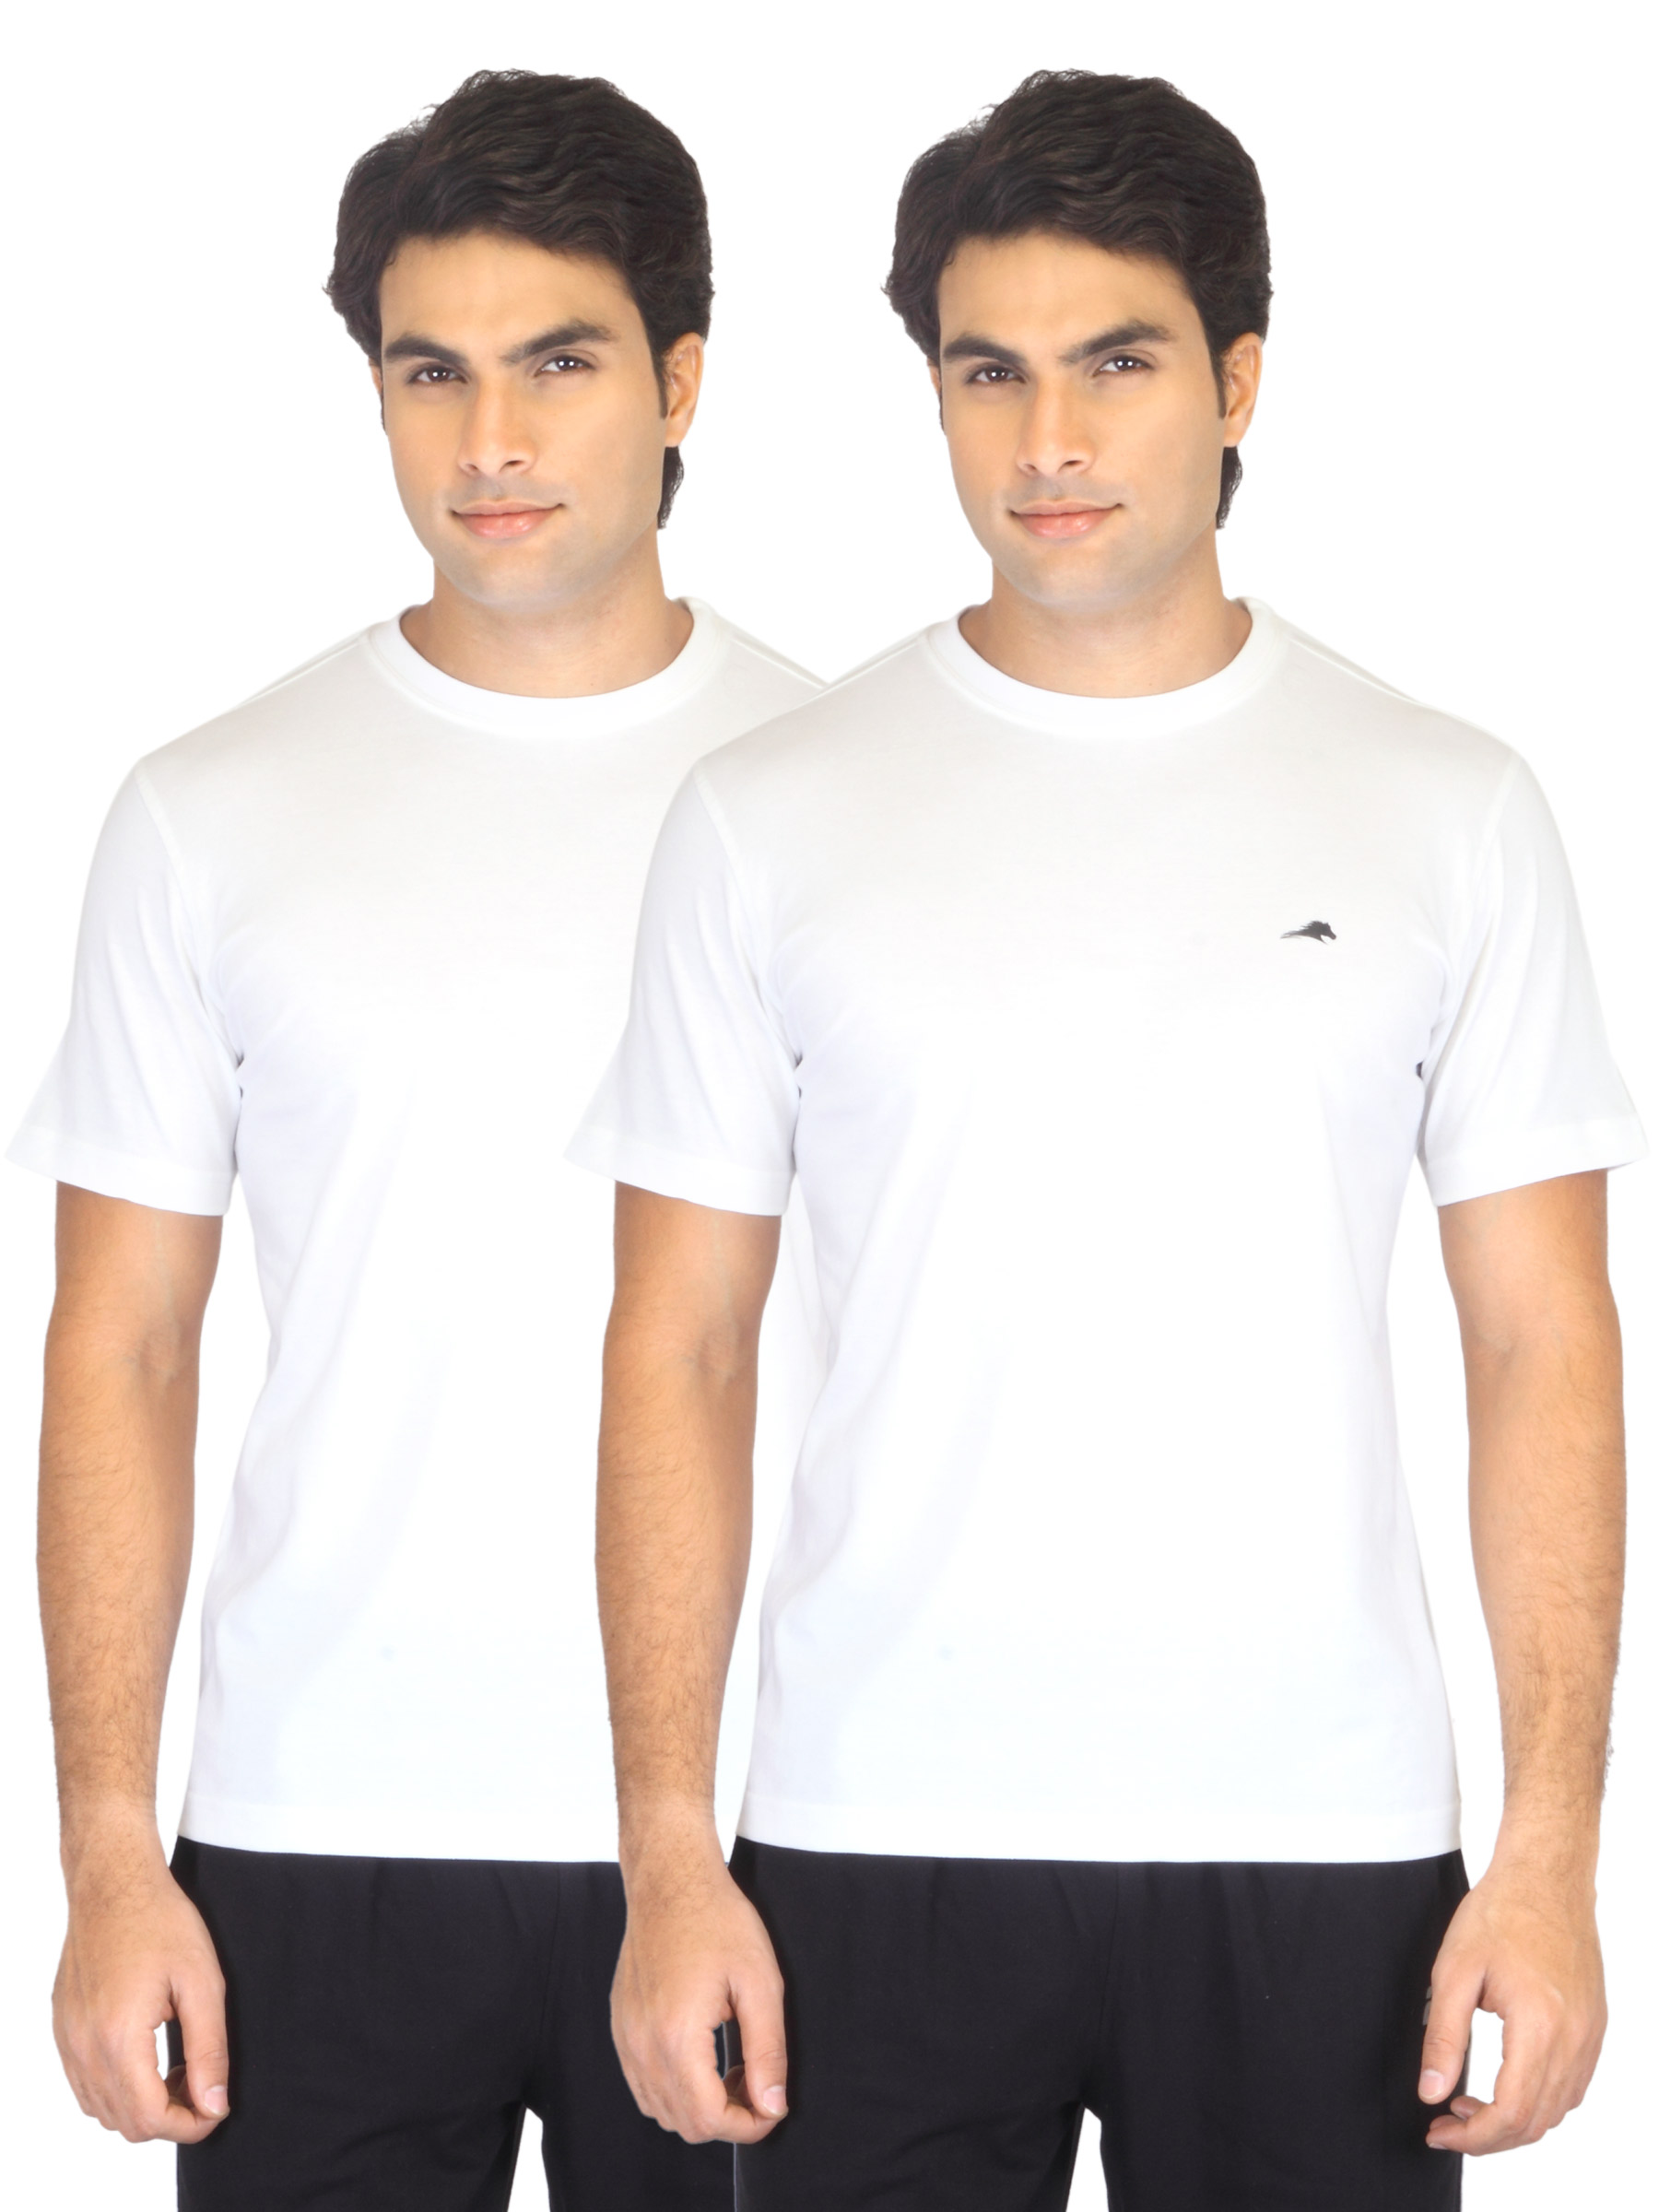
2go Active Gear USA Men Pack of Two White Jordan T-shirts
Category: Apparel / Topwear / Tshirts
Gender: Men
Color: White
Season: Summer 2016
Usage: Sports